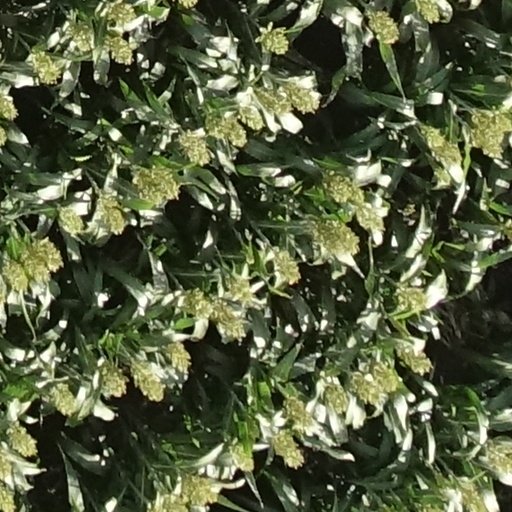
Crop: sorghum